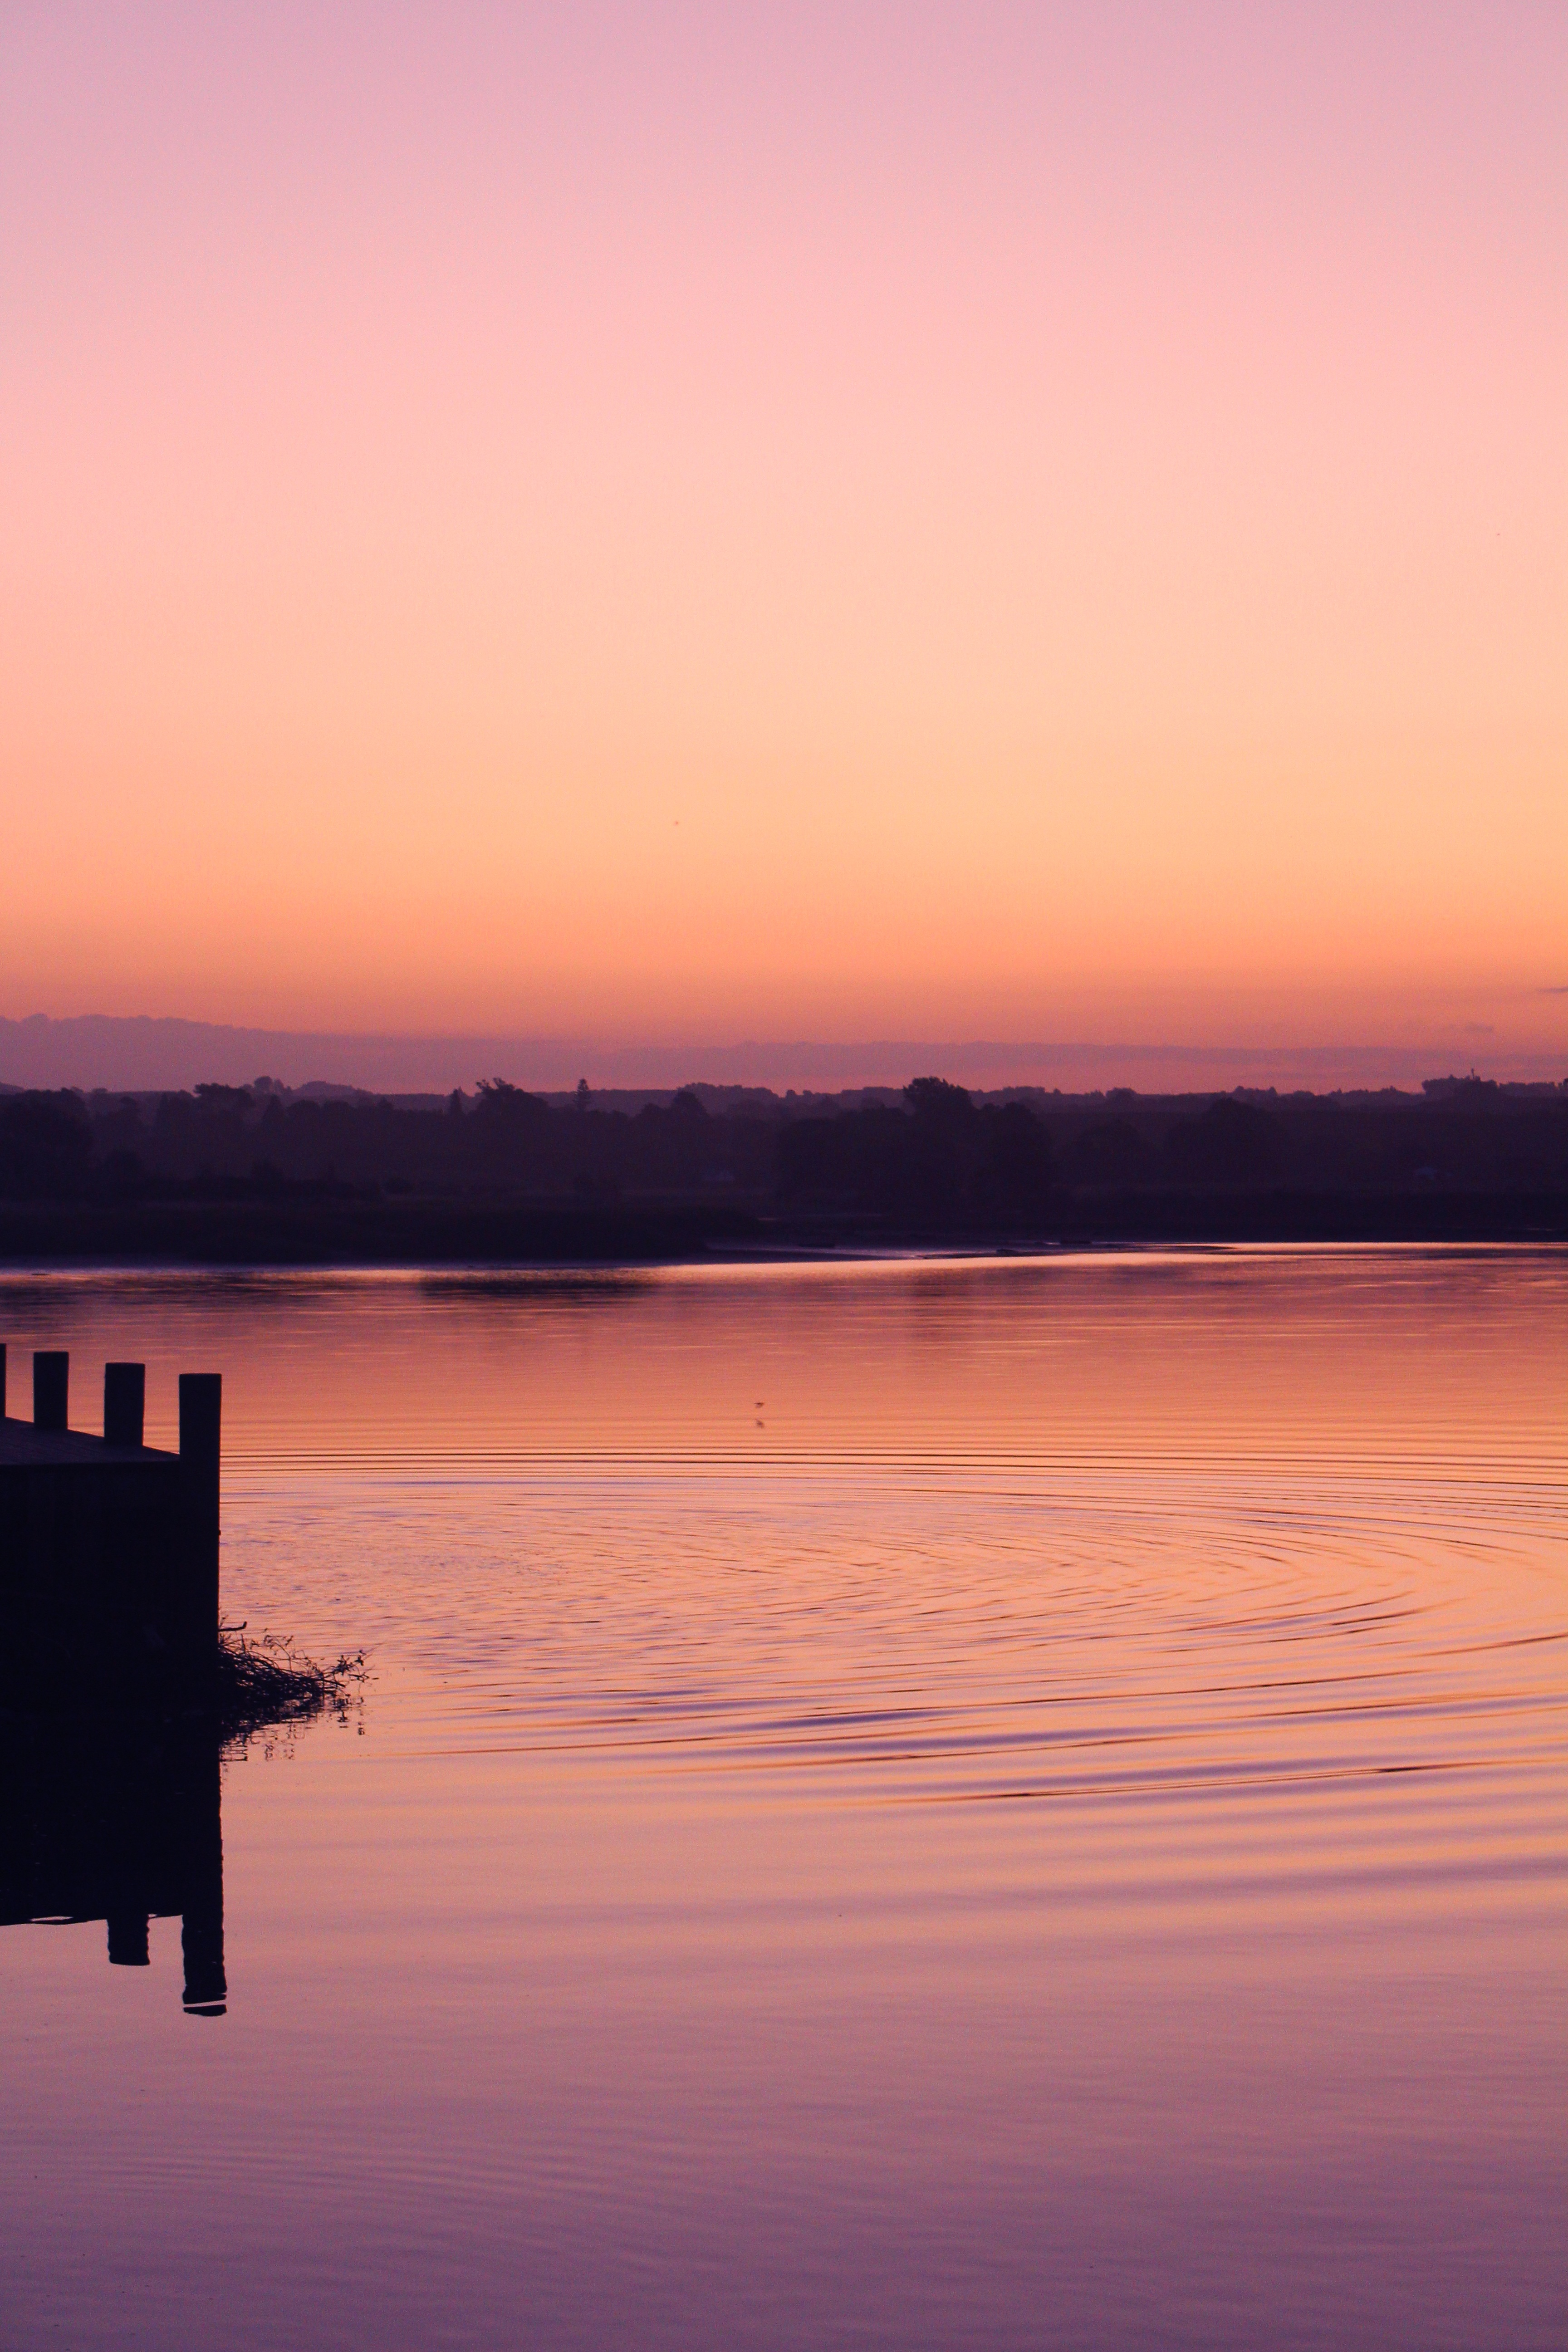
landscape, sea, water, nature, horizon, sky, sun, sunrise, sunset, sunlight, morning, lake, dawn, atmosphere, pier, river, summer, dusk, web, evening, reflection, red, bay, romance, romantic, port, lighting, bank, new zealand, still, mood, loch, evening sun, abendstimmung, melancholy, distant, atmospheric, afterglow, evening sky, investors, at dusk, evening light, atmospheric phenomenon